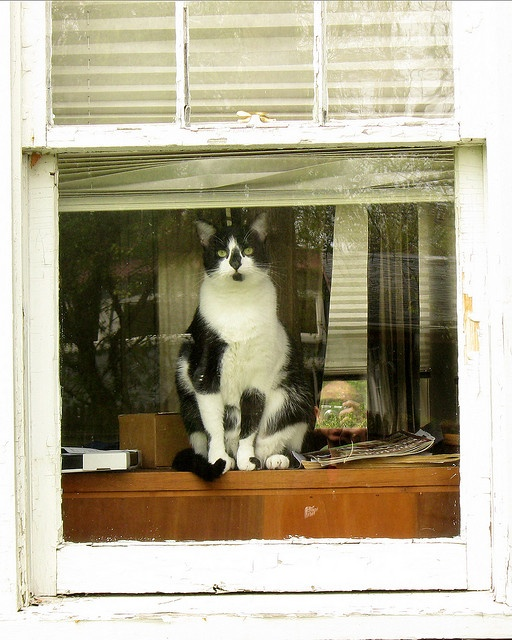
A black and white cat sitting in a window looking out.
A black and white cat is sitting in a window.
A cat sitting in front of a window on top of a wooden table.
A cat sitting while looking out of a window.
A sitting kitty looking out at the window.